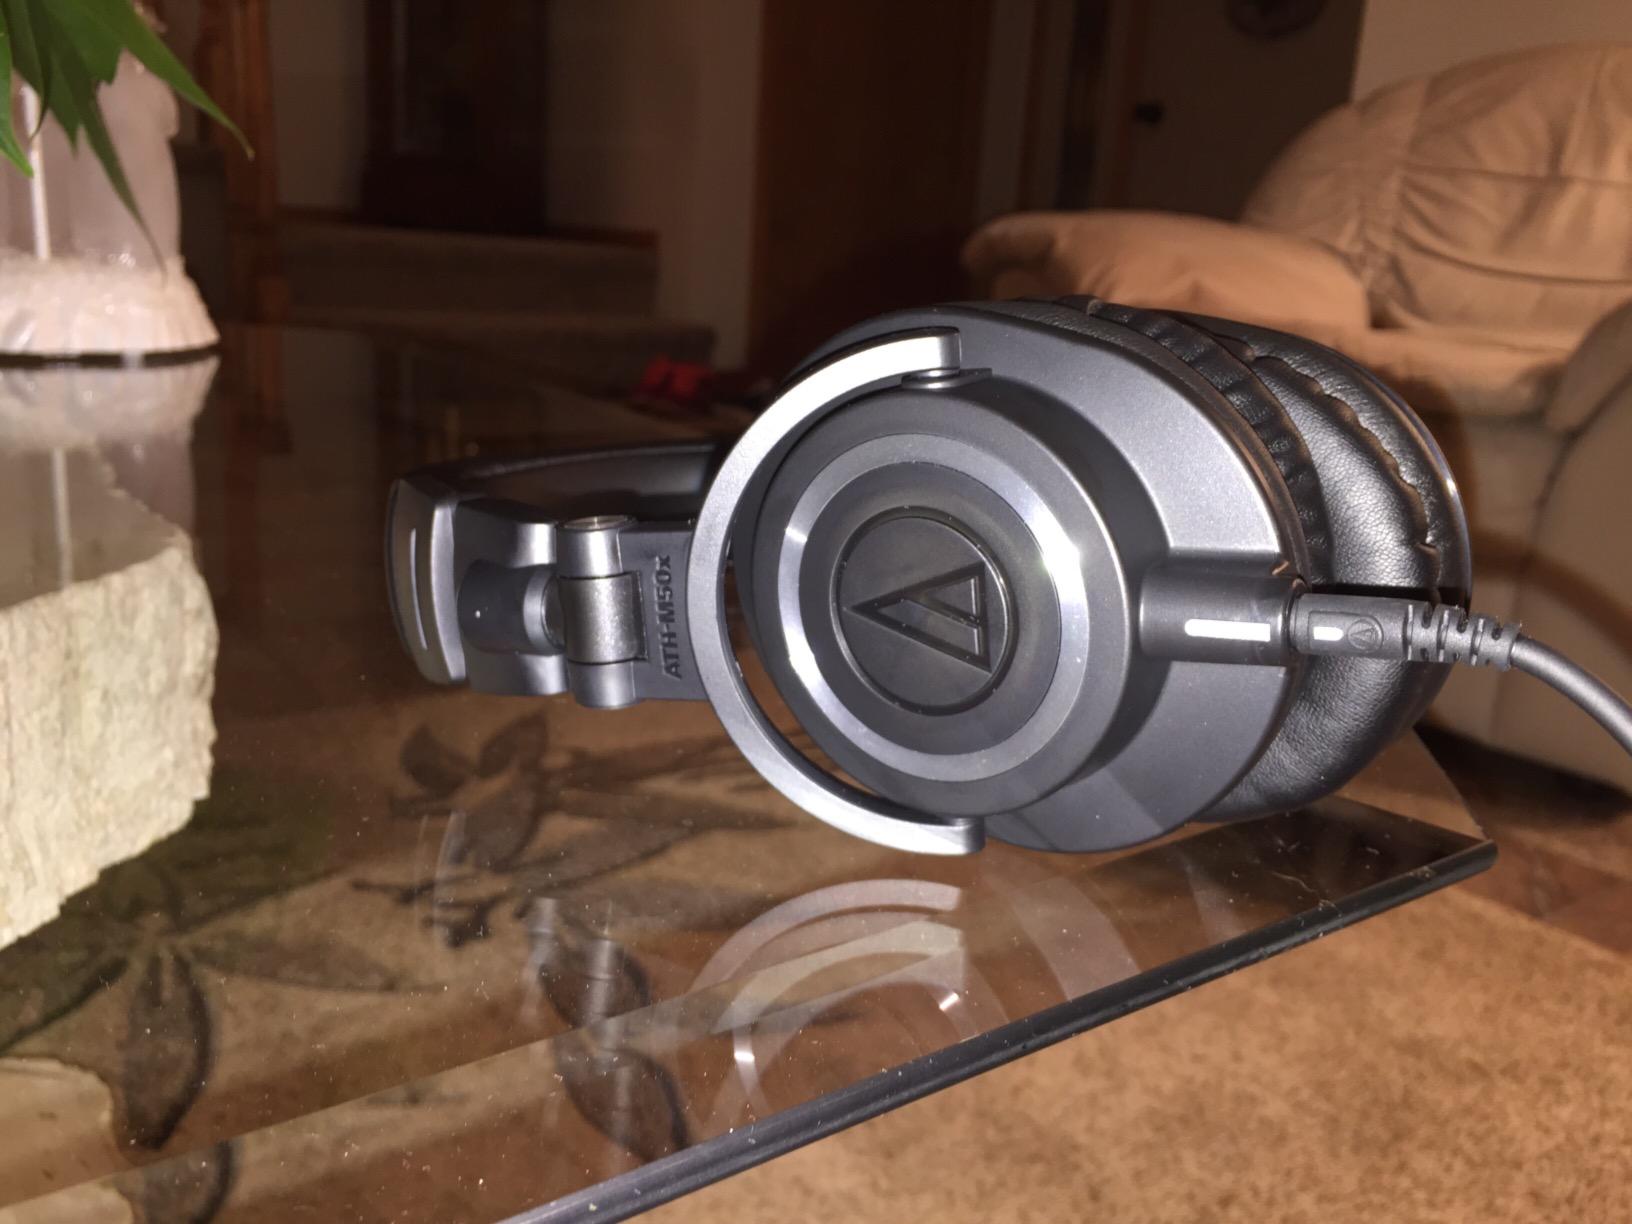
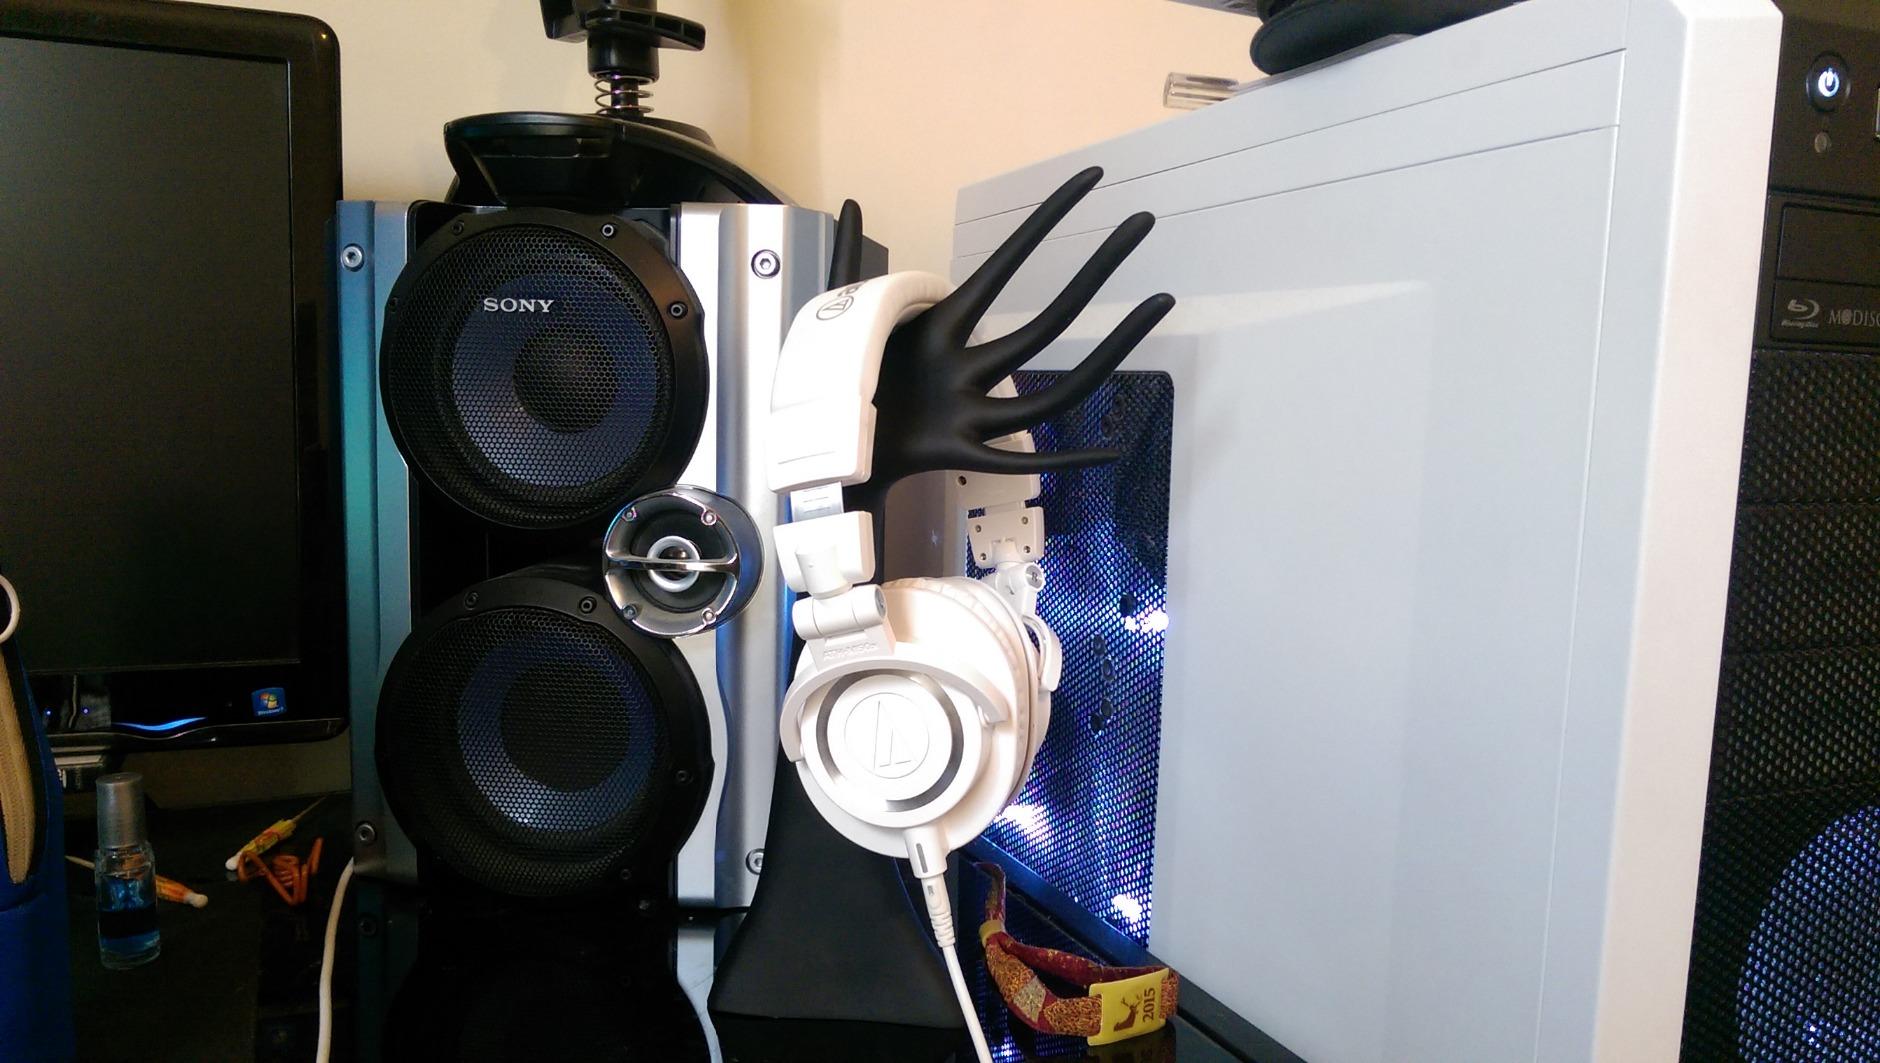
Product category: headphones
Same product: no